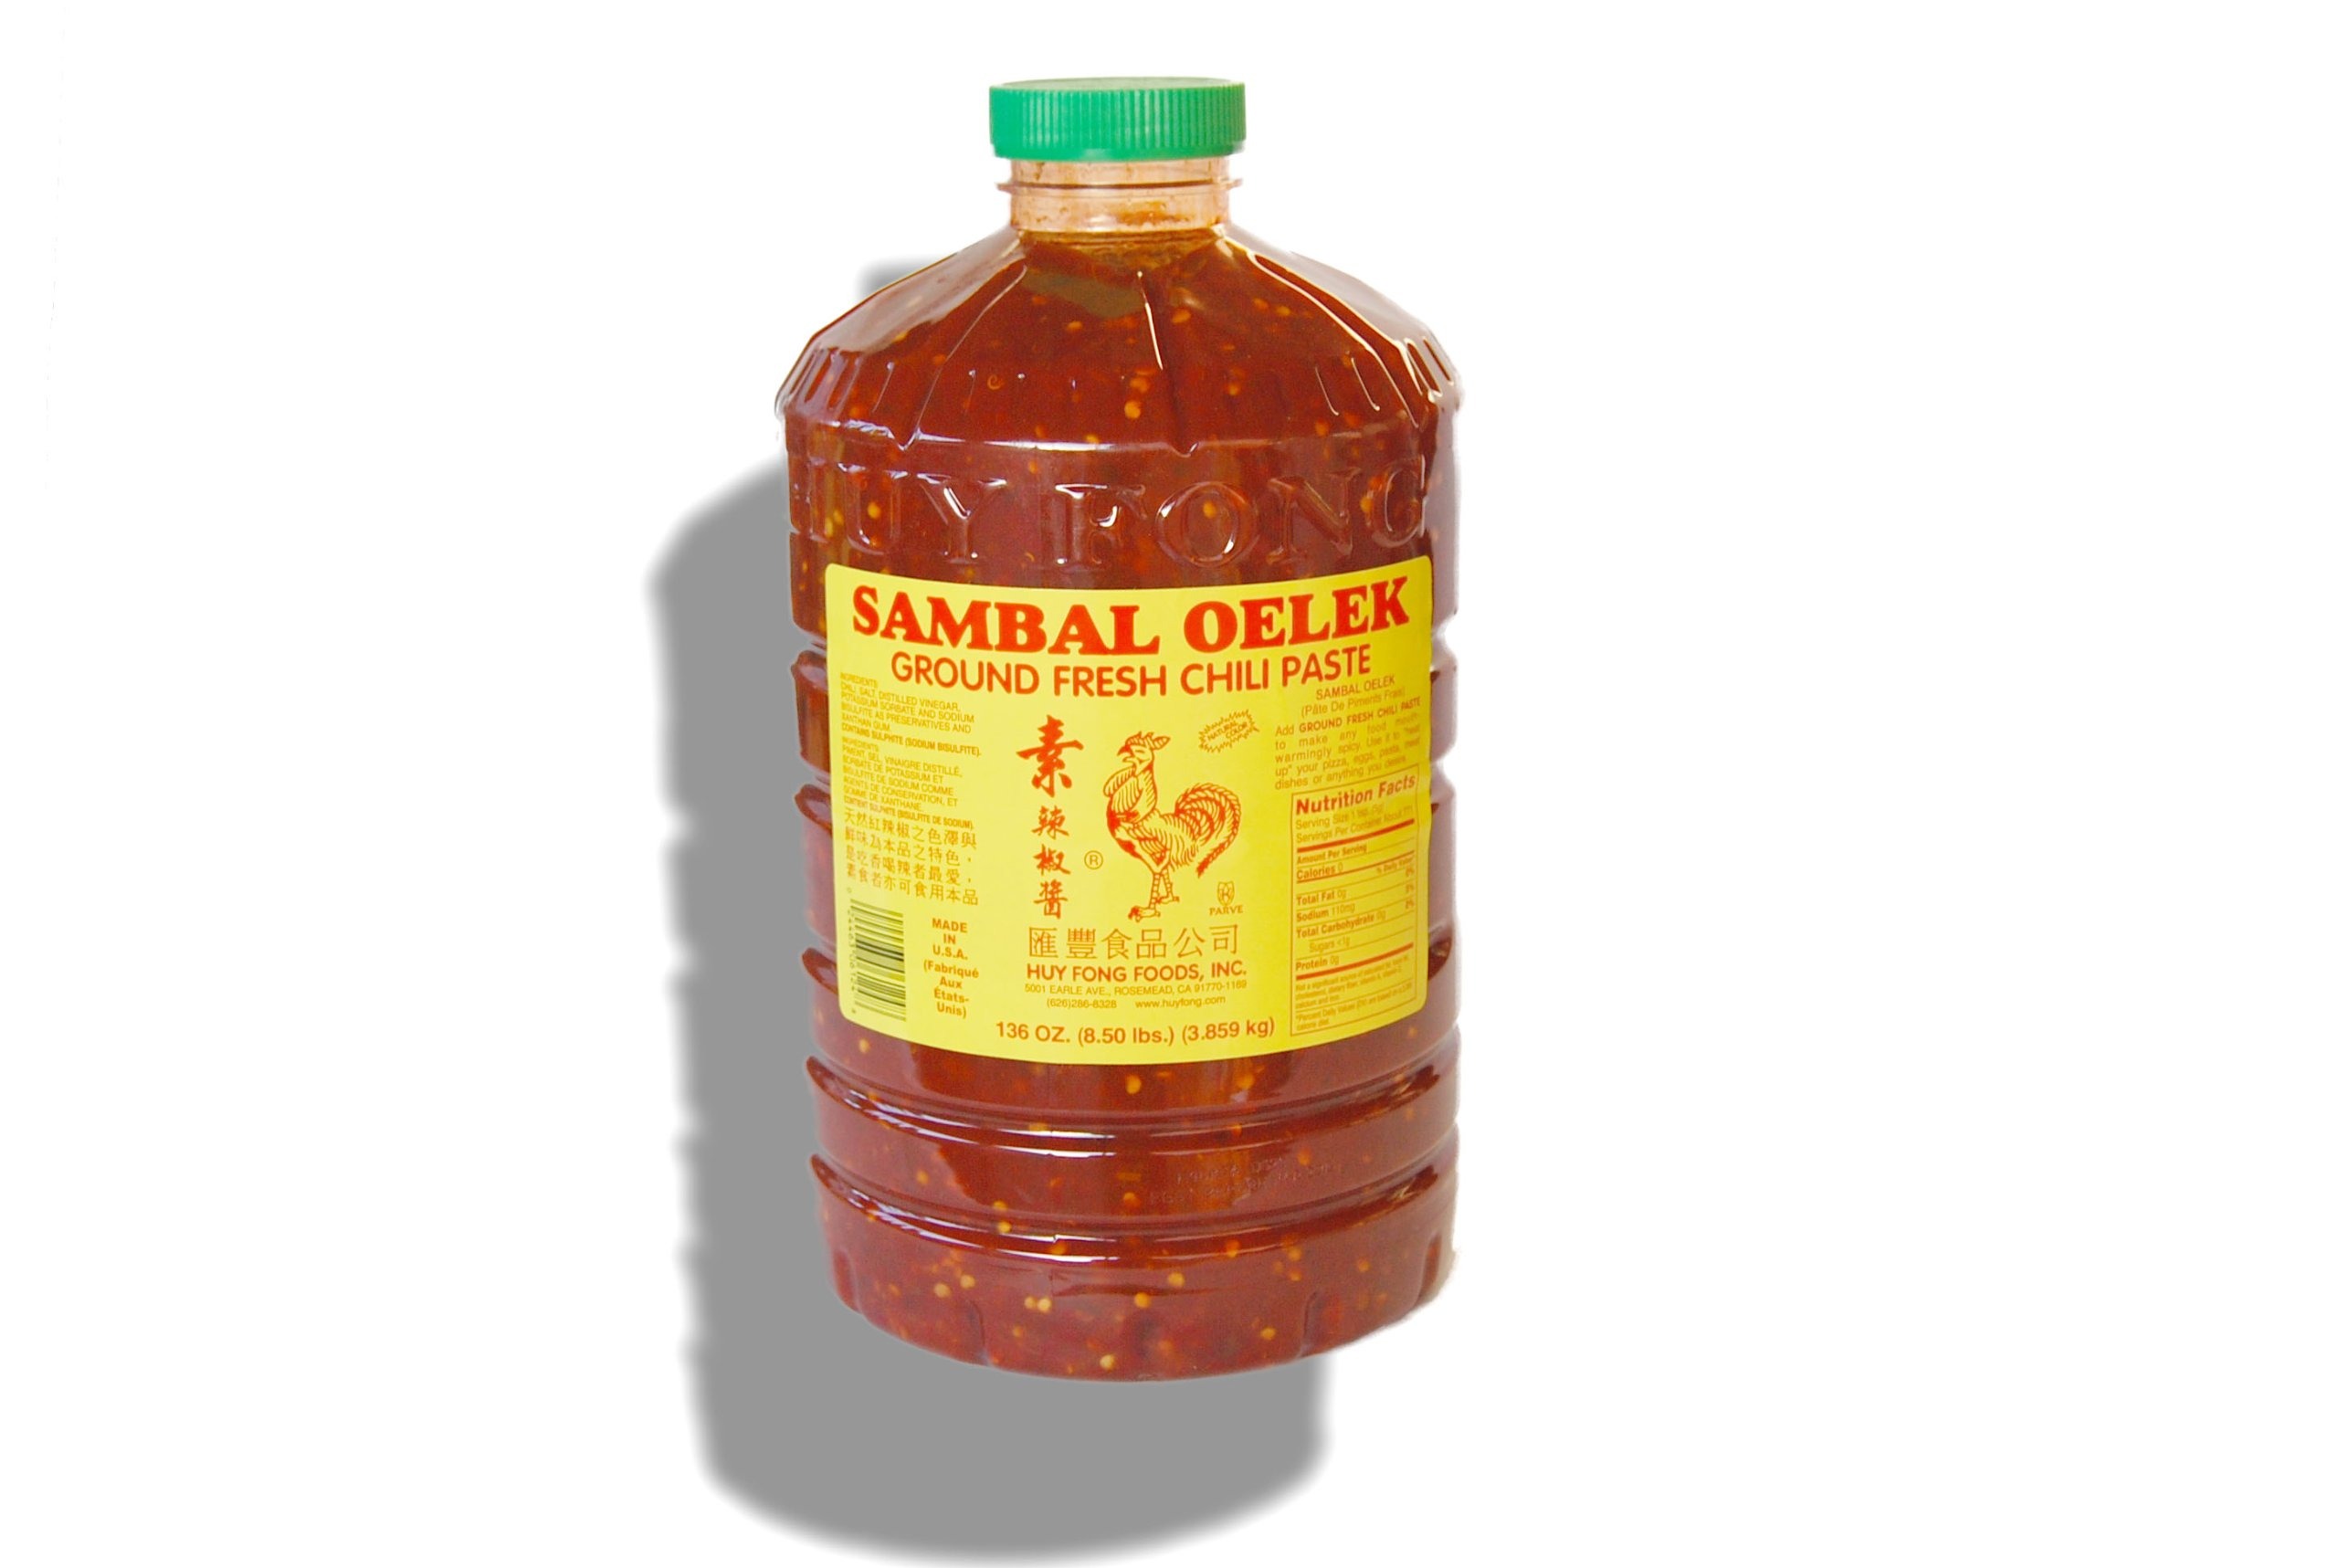
Item Name: Sambal Oelek Ground Fresh Chili Paste Food Service Size 135 oz/ 8.5 lbs/3.859 kg
Bullet Point: Sambal Oelek Ground Fresh Chili Paste 136oz./3.859kg: A full bodied sauce with the pure taste of chilies. No other flavors have been added for those who prefer a simpler taste.
Value: 135.0
Unit: Fl Oz

Price: 28.5